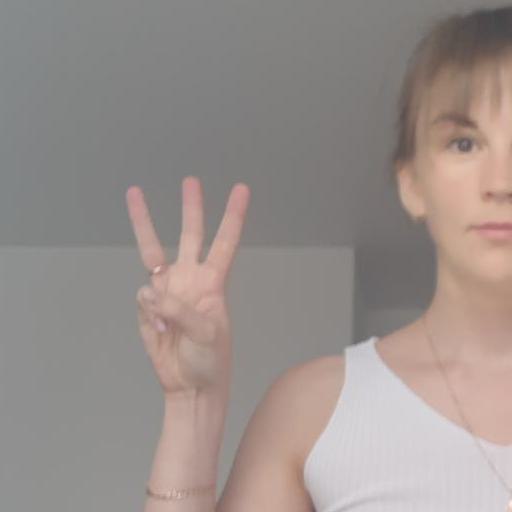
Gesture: three